Desi Arnaz

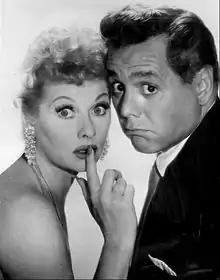
Lucille Ball and Arnaz, 1957

On October 15, 1951, Arnaz co-starred in the premiere of "I Love Lucy", in which he played a fictionalized version of himself, Cuban orchestra leader Enrique "Ricky" Ricardo. His co-star was his real-life wife, Lucille Ball, who played Ricky's wife, Lucy. Television executives had been pursuing Ball to adapt her very popular radio series "My Favorite Husband" for television. Ball insisted on Arnaz playing her on-air spouse so the two would be able to spend more time together. CBS wanted Ball's "Husband" co-star Richard Denning.